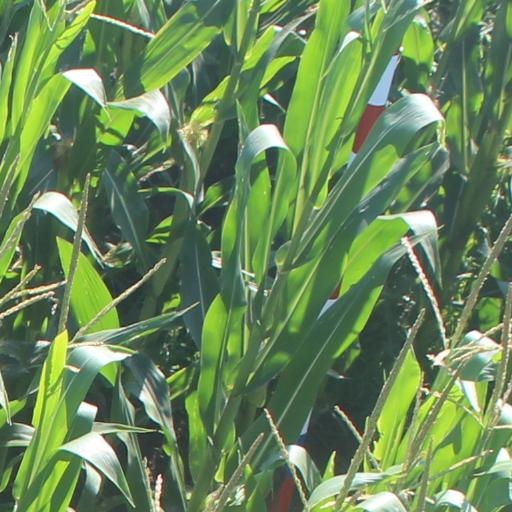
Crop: maize; corn